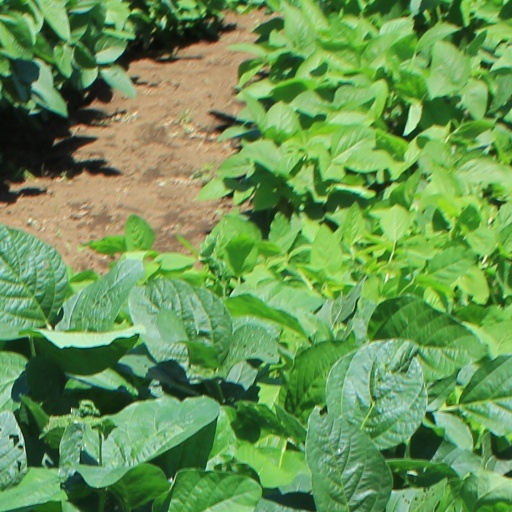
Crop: soybean